Frank Winters (basketball)

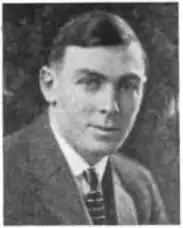

Frank Winters (March 31, 1894 – July 29, 1980) was an American football and basketball coach in the states of Illinois and Wisconsin.